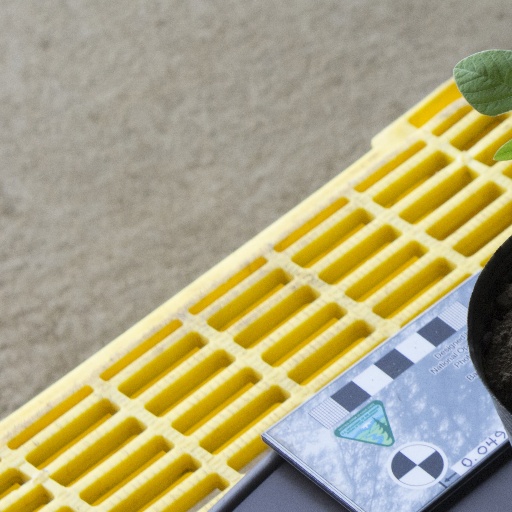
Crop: soybean